Gates of Intramuros

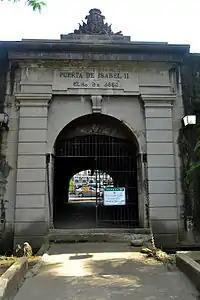
Puerta Isabel II

The gate was named after the "Parián de Arroceros", one of the earliest concentrations of Chinese merchants located across the city where the Metropolitan Theater now stands. Built in 1593, it is one of the earliest entrances to Intramuros. It became the official entrance of the governor-general in 1764, following the destruction of the Puerta Real during the British invasion. It was here that the newly appointed governor-general received the keys to the city from the "Cabildo". The gate was severely damaged by artillery fire during the Battle of Manila. Restoration work began in 1967 and was completed in 1982.